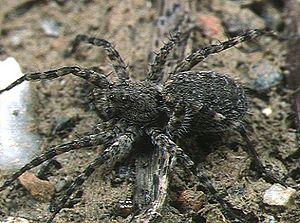
Wadicosa okinawensis est une espèce d'araignées aranéomorphes de la famille des Lycosidae.
Les Lycosidae sont une famille d'araignées aranéomorphes.